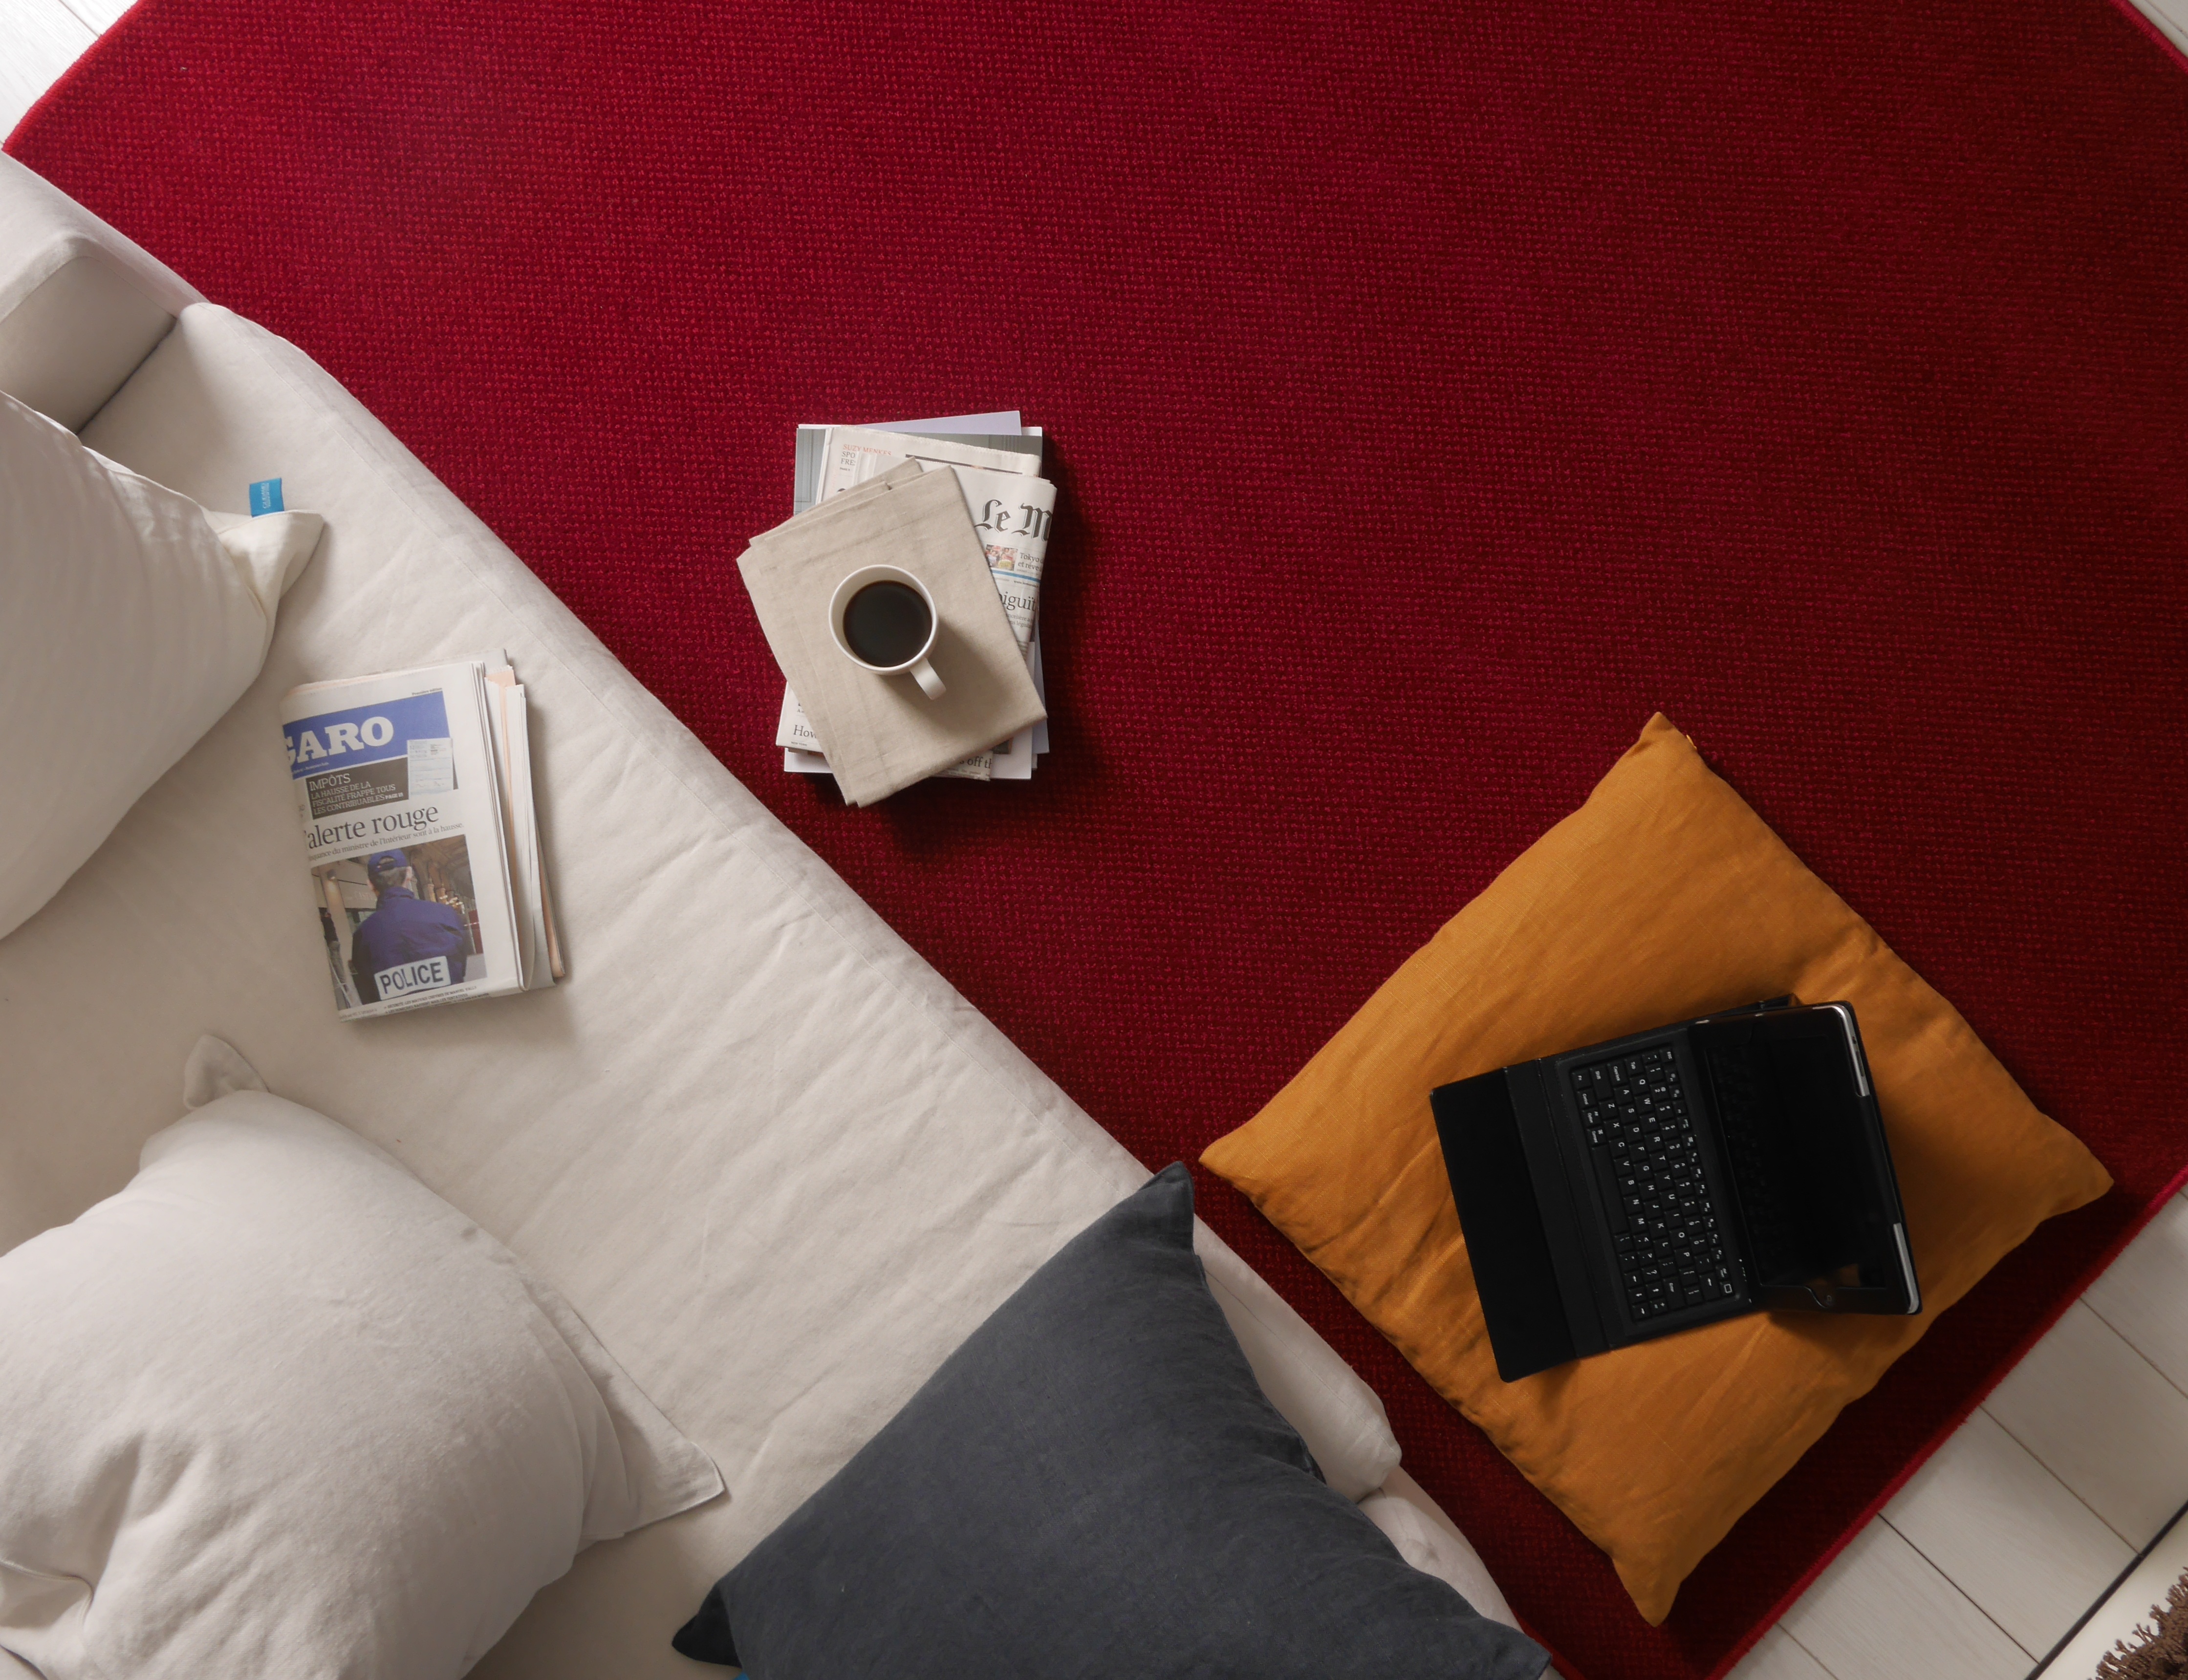
hand, coffee, morning, newspaper, red, living room, furniture, textile, art, carpet, break, shape